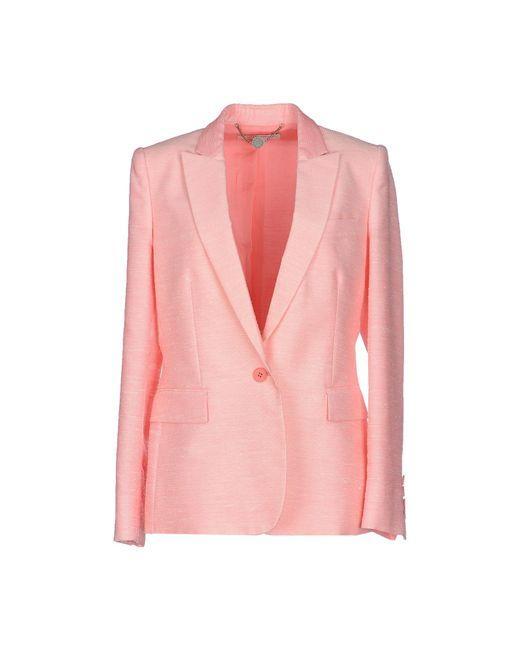
damen Büro Business jacke blazer, einreihig mit pattentaschen, rosa Pfirsich seide leinen mischung